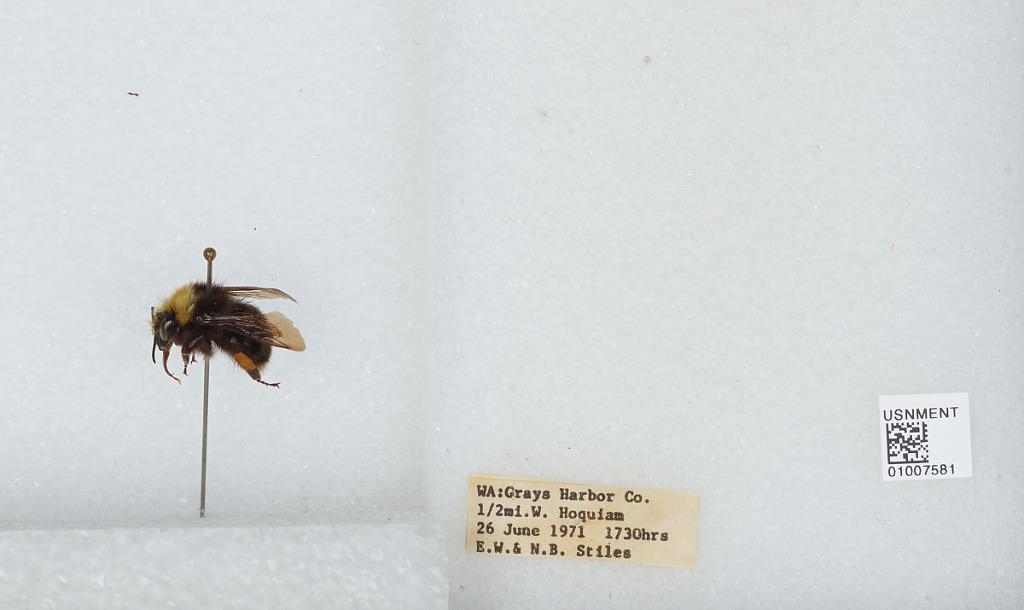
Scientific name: Bombus (Pyrobombus) caliginosa (Frison)
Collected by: E. Stiles & N. Stiles
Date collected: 1971-6-26
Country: United States
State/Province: Washington
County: Grays Harbor
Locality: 1/2 mile west of Hoquiam
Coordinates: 46.9836, -123.937